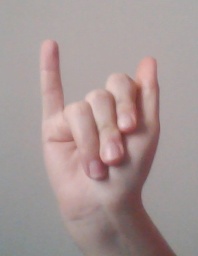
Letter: meem